Metro-2

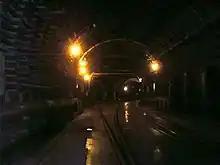
Supposedly a tunnel switch that leads to Metro-1 from Metro-2, actually a switch at Troparovo to a buffer stop, on Metro-1.

Metro-2 is the informal designation for a clandestine and officially unacknowledged deep underground metro system in the Moscow metropolitan area. It was designed to provide the Soviet leadership with secure wartime evacuation routes, communication hubs, and command posts, including a dedicated bunker for the national command authority. One such bunker is located beneath the Kremlin.